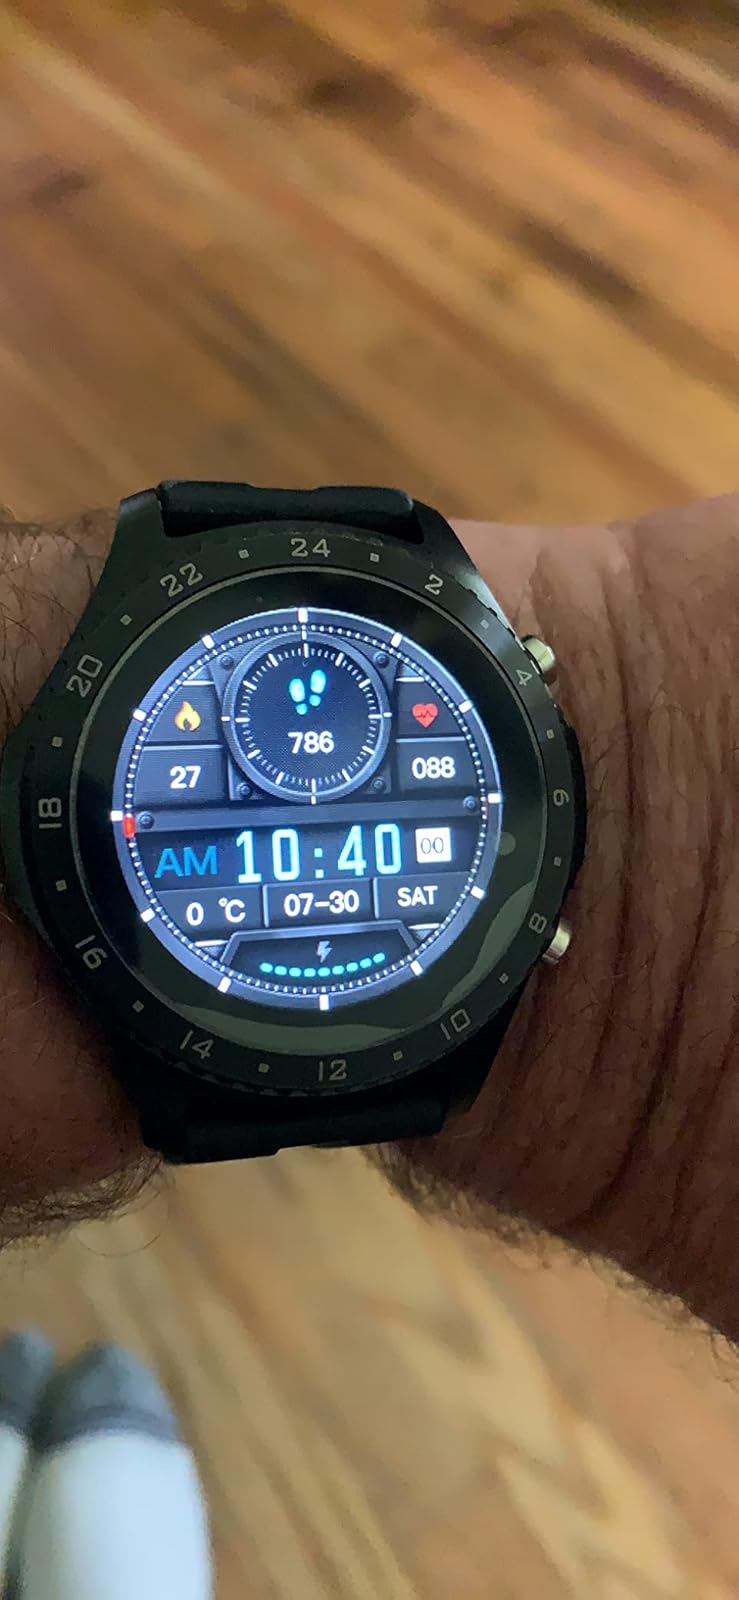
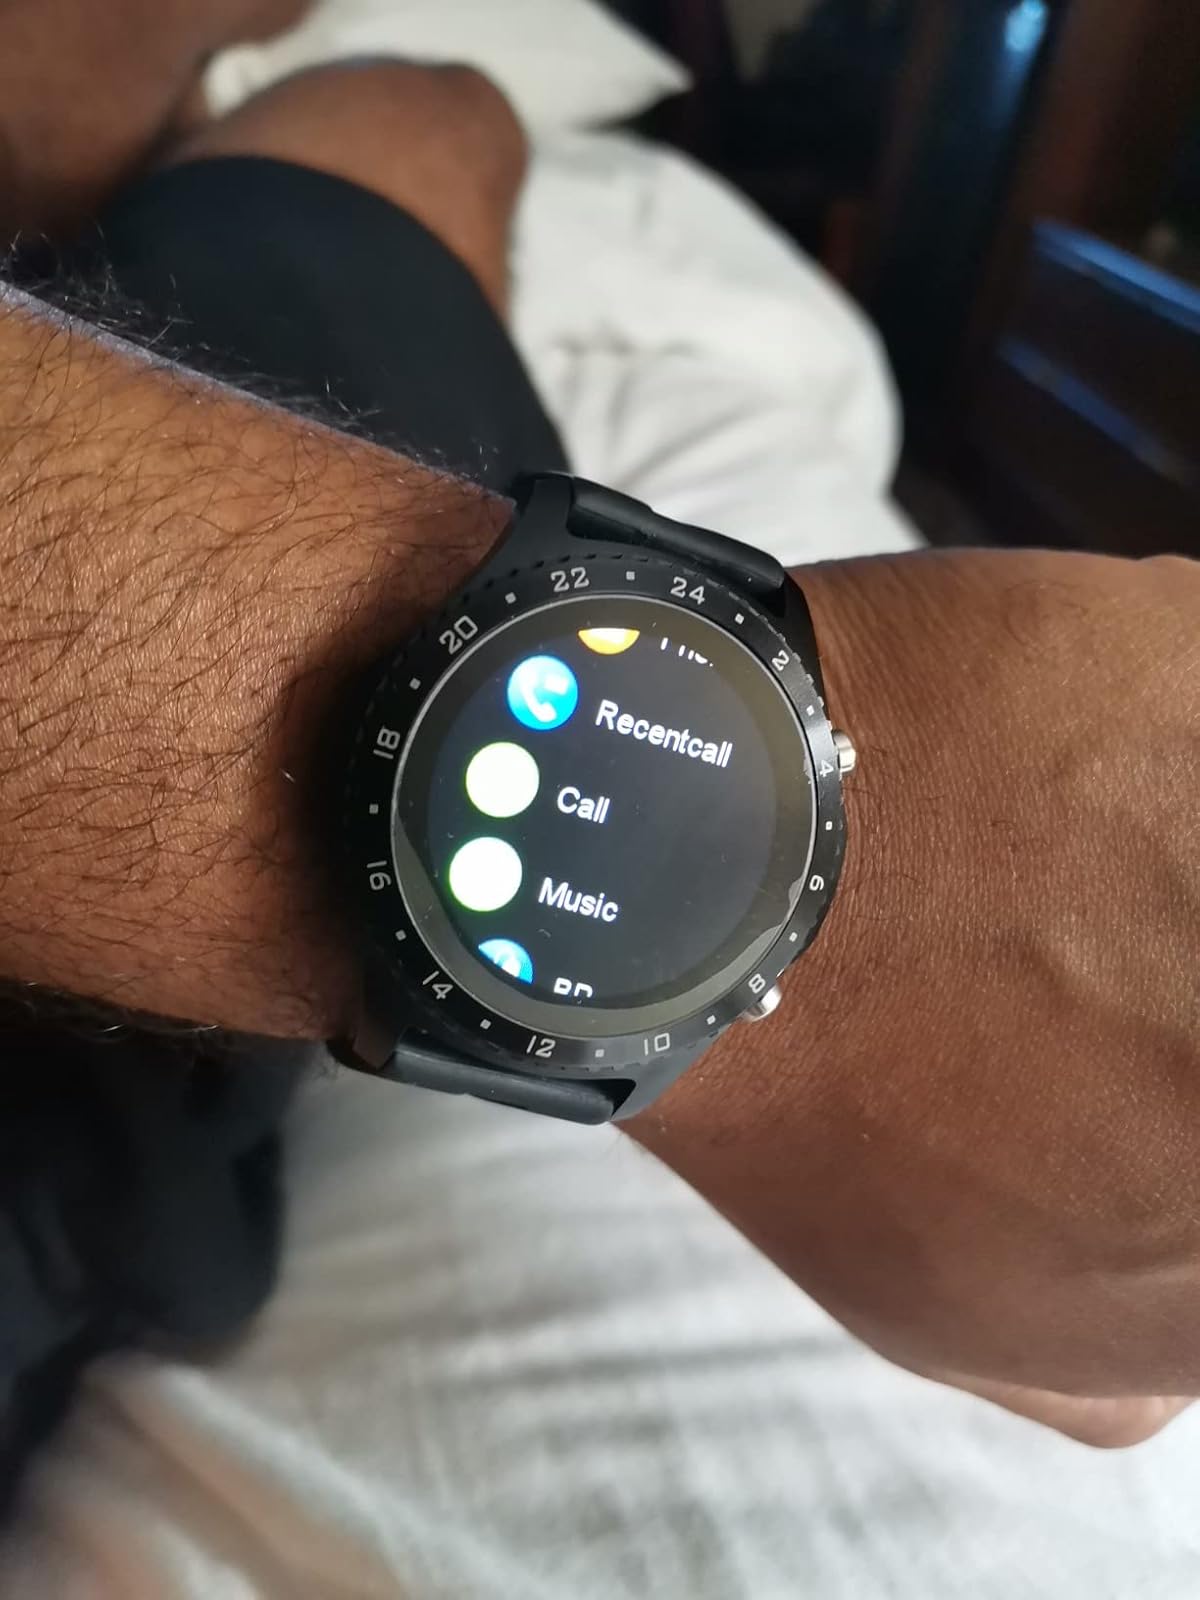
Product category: smartwatch
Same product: yes